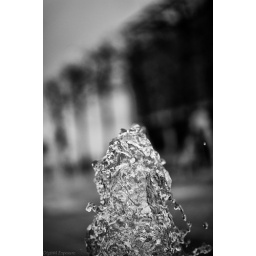
Hull redevelopment water fountain. Shot in raw, monochrome and manual. Needed a cup of tea after this one!!!